Gothic rock

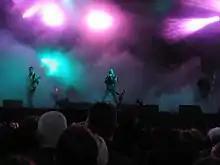
The Sisters of Mercy performing at the M'era Luna Festival in 2005.

In February 1983, the emerging scene was described as "positive punk" on the front cover of "NME": in his article, journalist Richard North described Bauhaus, Theatre of Hate and UK Decay as "the immediate forerunners of today's flood", and declared, "So here it is: the new positive punk, with no empty promises of revolution, either in the rock'n'roll sense or the wider political sphere. Here is only a chance of self-awareness, of personal revolution, of colourful perception and galvanization of the imagination that startles the slumbering mind and body from their sloth". That year, myriad goth groups emerged, including Flesh for Lulu, Play Dead, Rubella Ballet, Gene Loves Jezebel, Blood and Roses, and Ausgang. The 4AD label released music in a more ethereal style, by groups such as Cocteau Twins, Dead Can Dance, and Xmal Deutschland. The Icelandic group Kukl also appeared in this period, which included Björk and other musicians who later participated in the Sugarcubes.